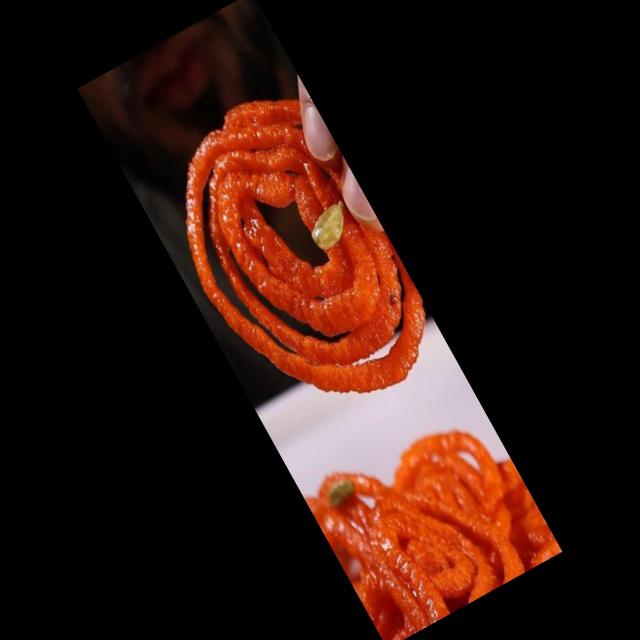
Dish: jalebi